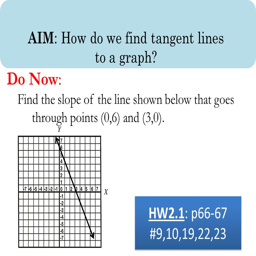
aim : how do we find tangent lines to a graph .